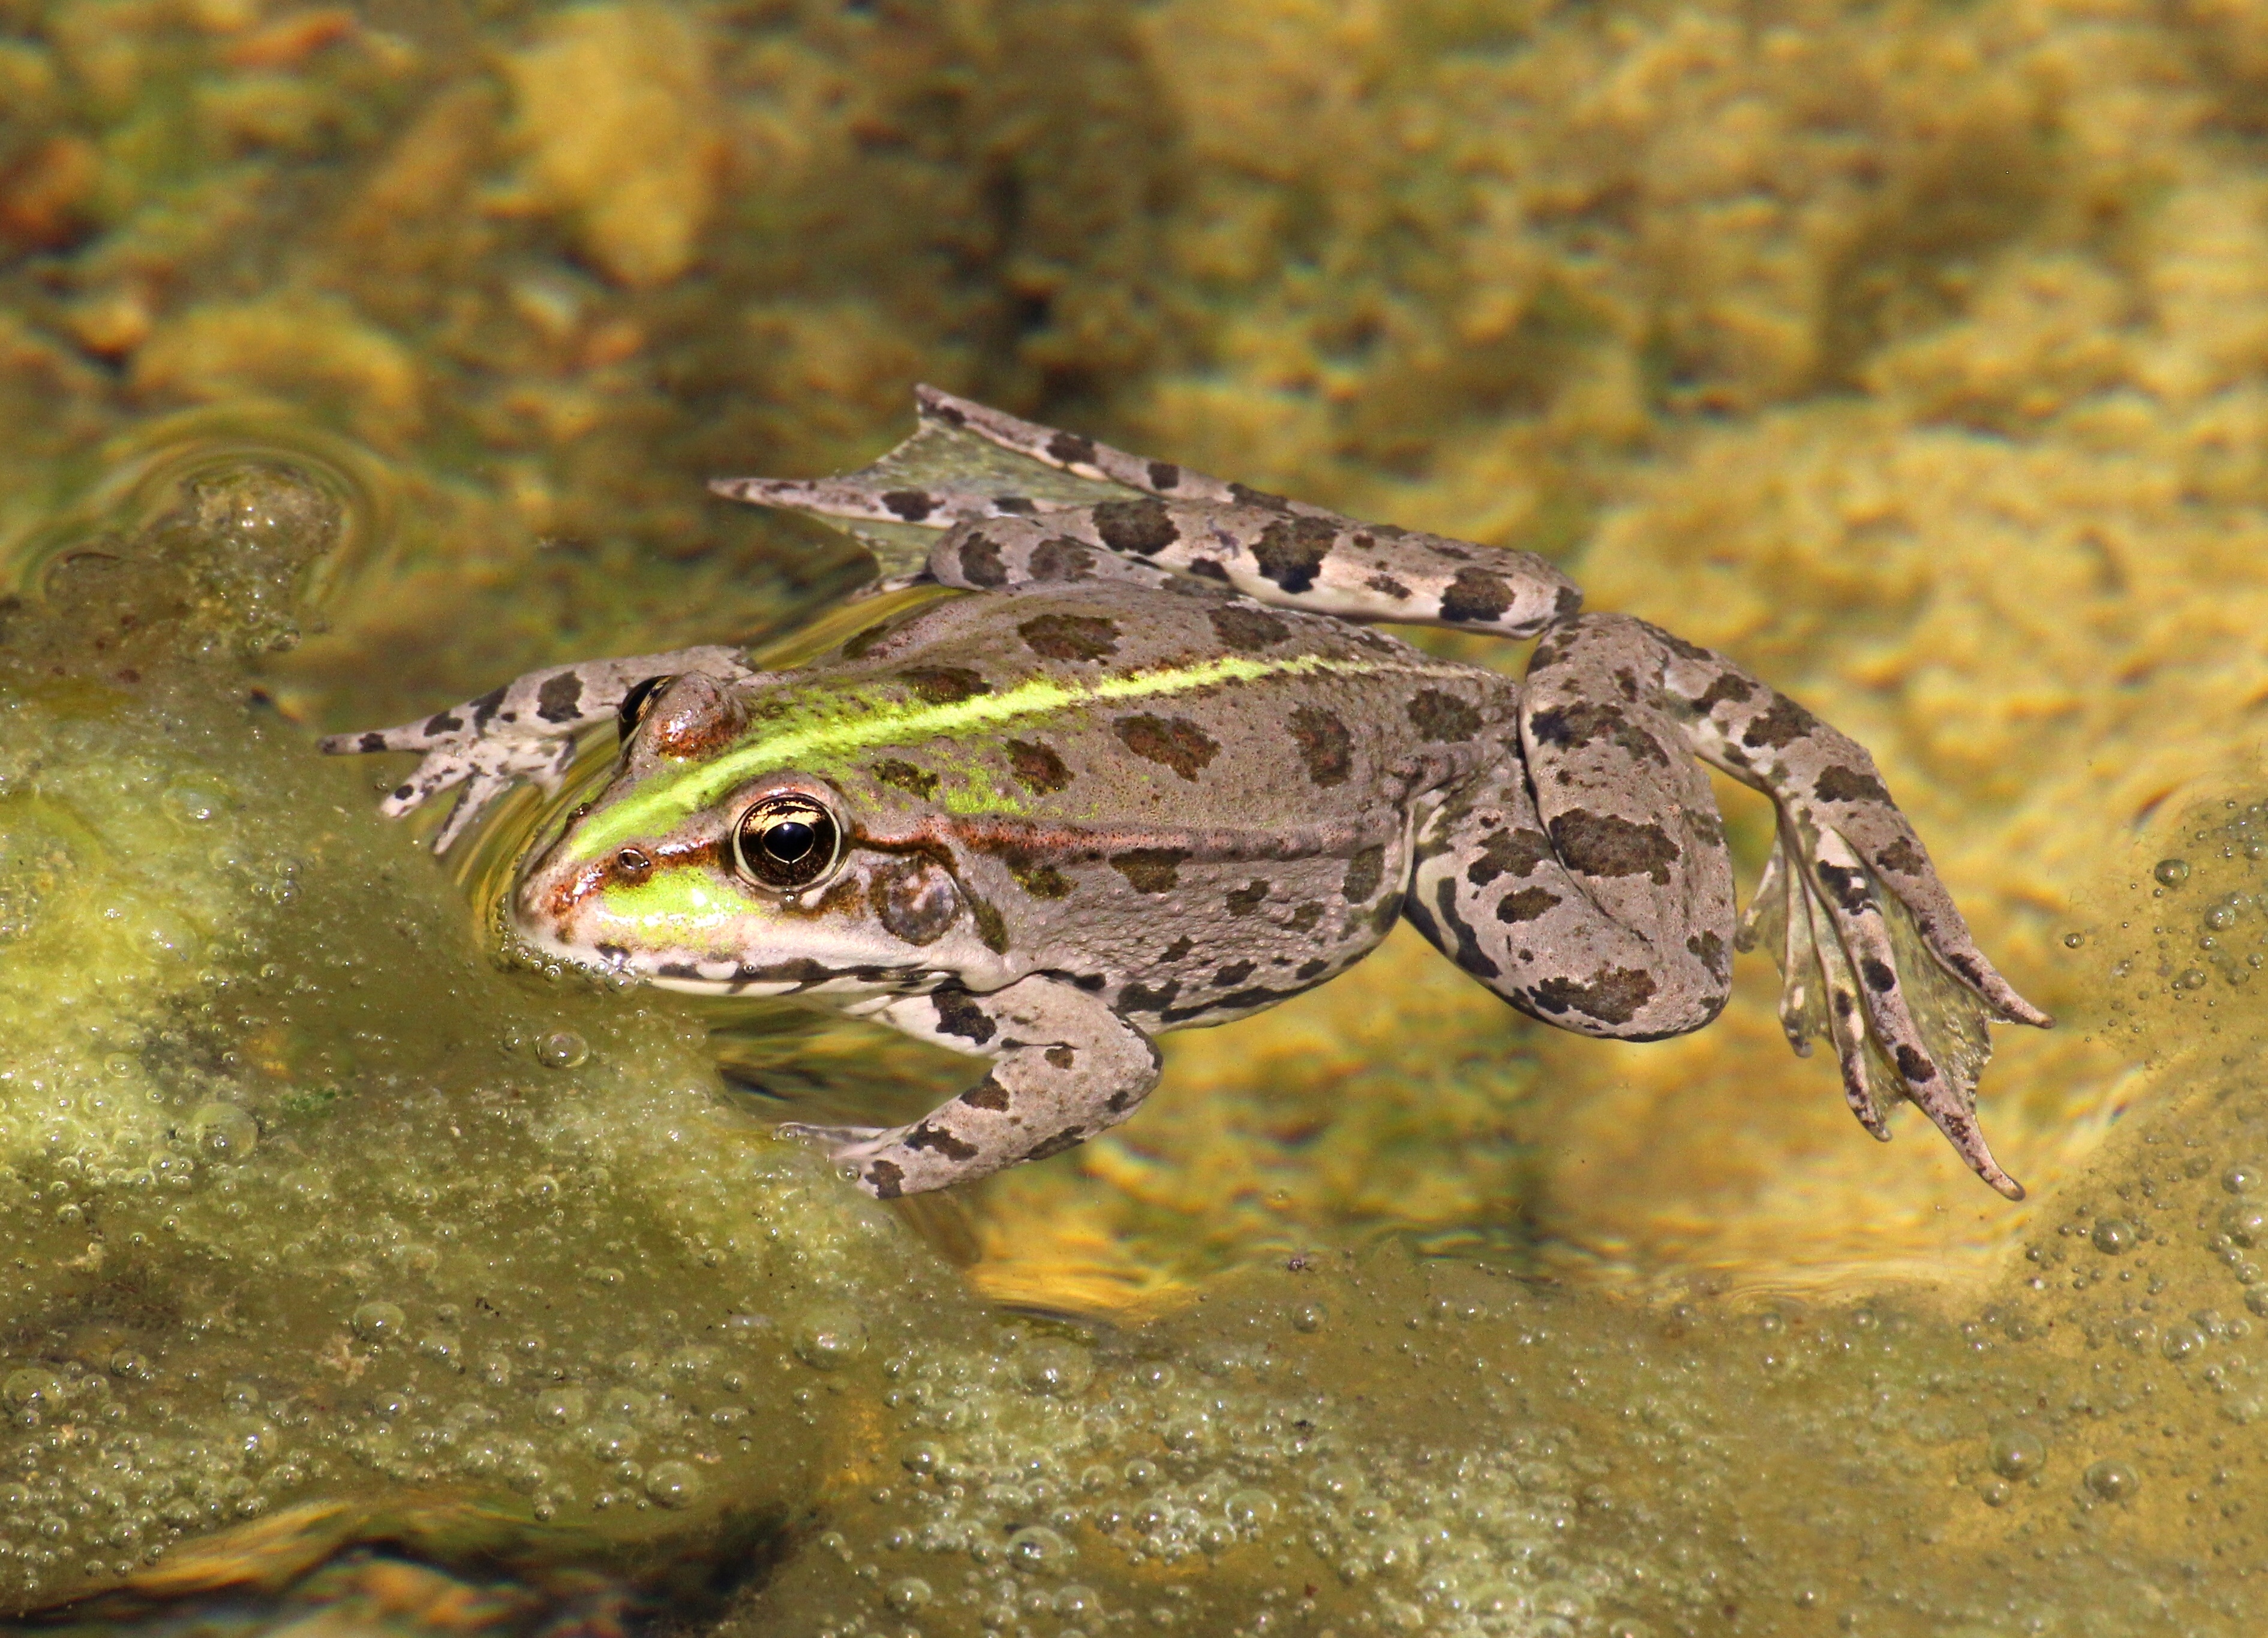
nature, animal, wildlife, biology, frog, toad, amphibian, fauna, surface, vertebrate, bullfrog, ranidae